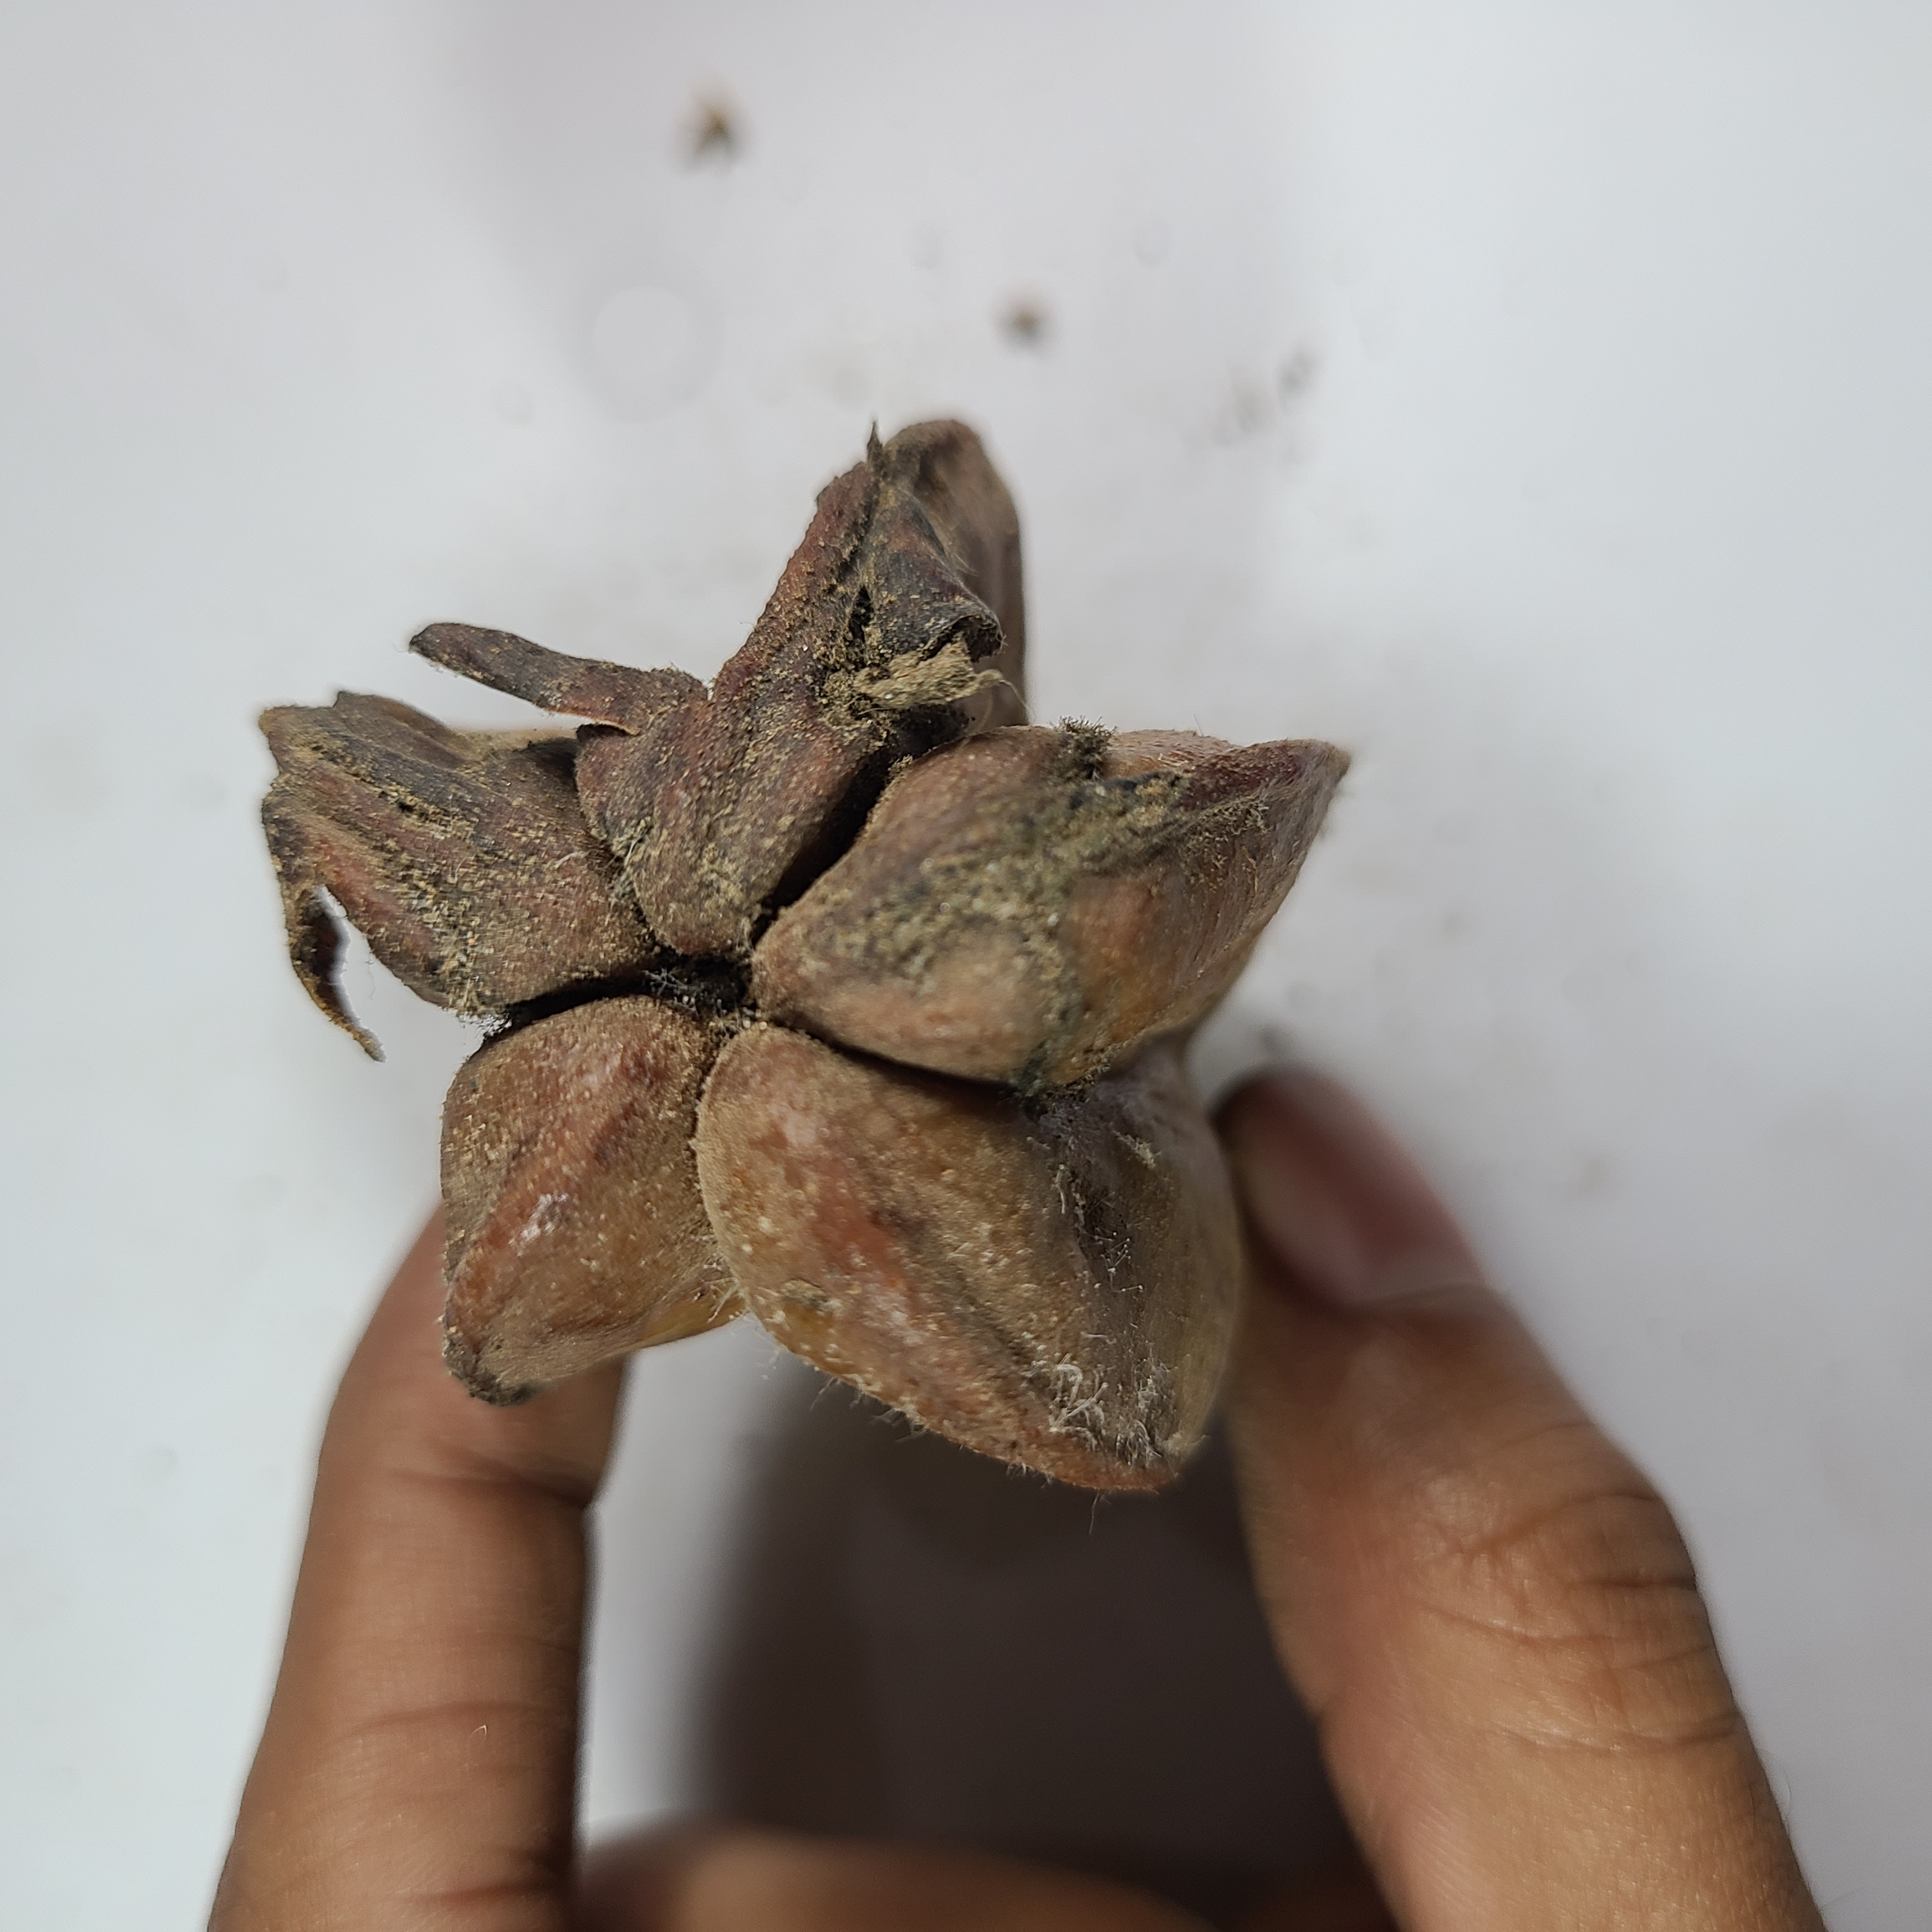
Label: Unhealthy Fruits